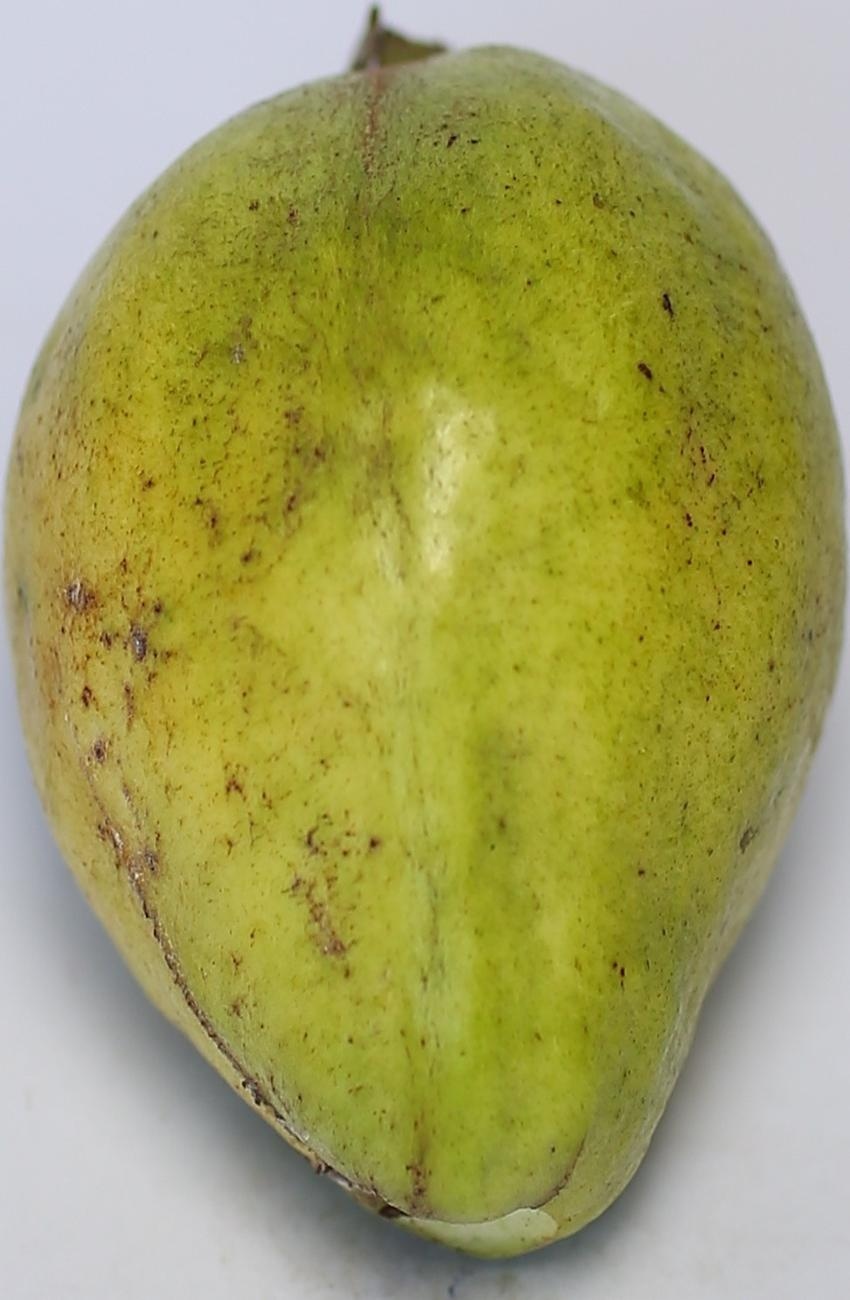
Maturity: green
Variety: riyali